French cruiser Léon Gambetta

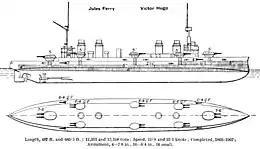
Right elevation and deck plan as depicted in "Brassey's Naval Annual" 1923

The "Léon Gambetta"-class ships were designed as enlarged and more powerful versions of the armored cruisers. The first two ships ("Léon Gambetta" and ) measured overall, with a beam of and a draft of . All three sister ships were designed to displace at normal load. Their crew normally numbered 26 officers and 708 enlisted men, or 30 officers and 749 men when serving as a flagship.